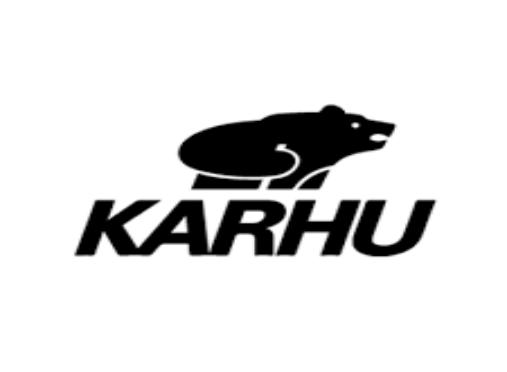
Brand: Karhu
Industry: Clothes